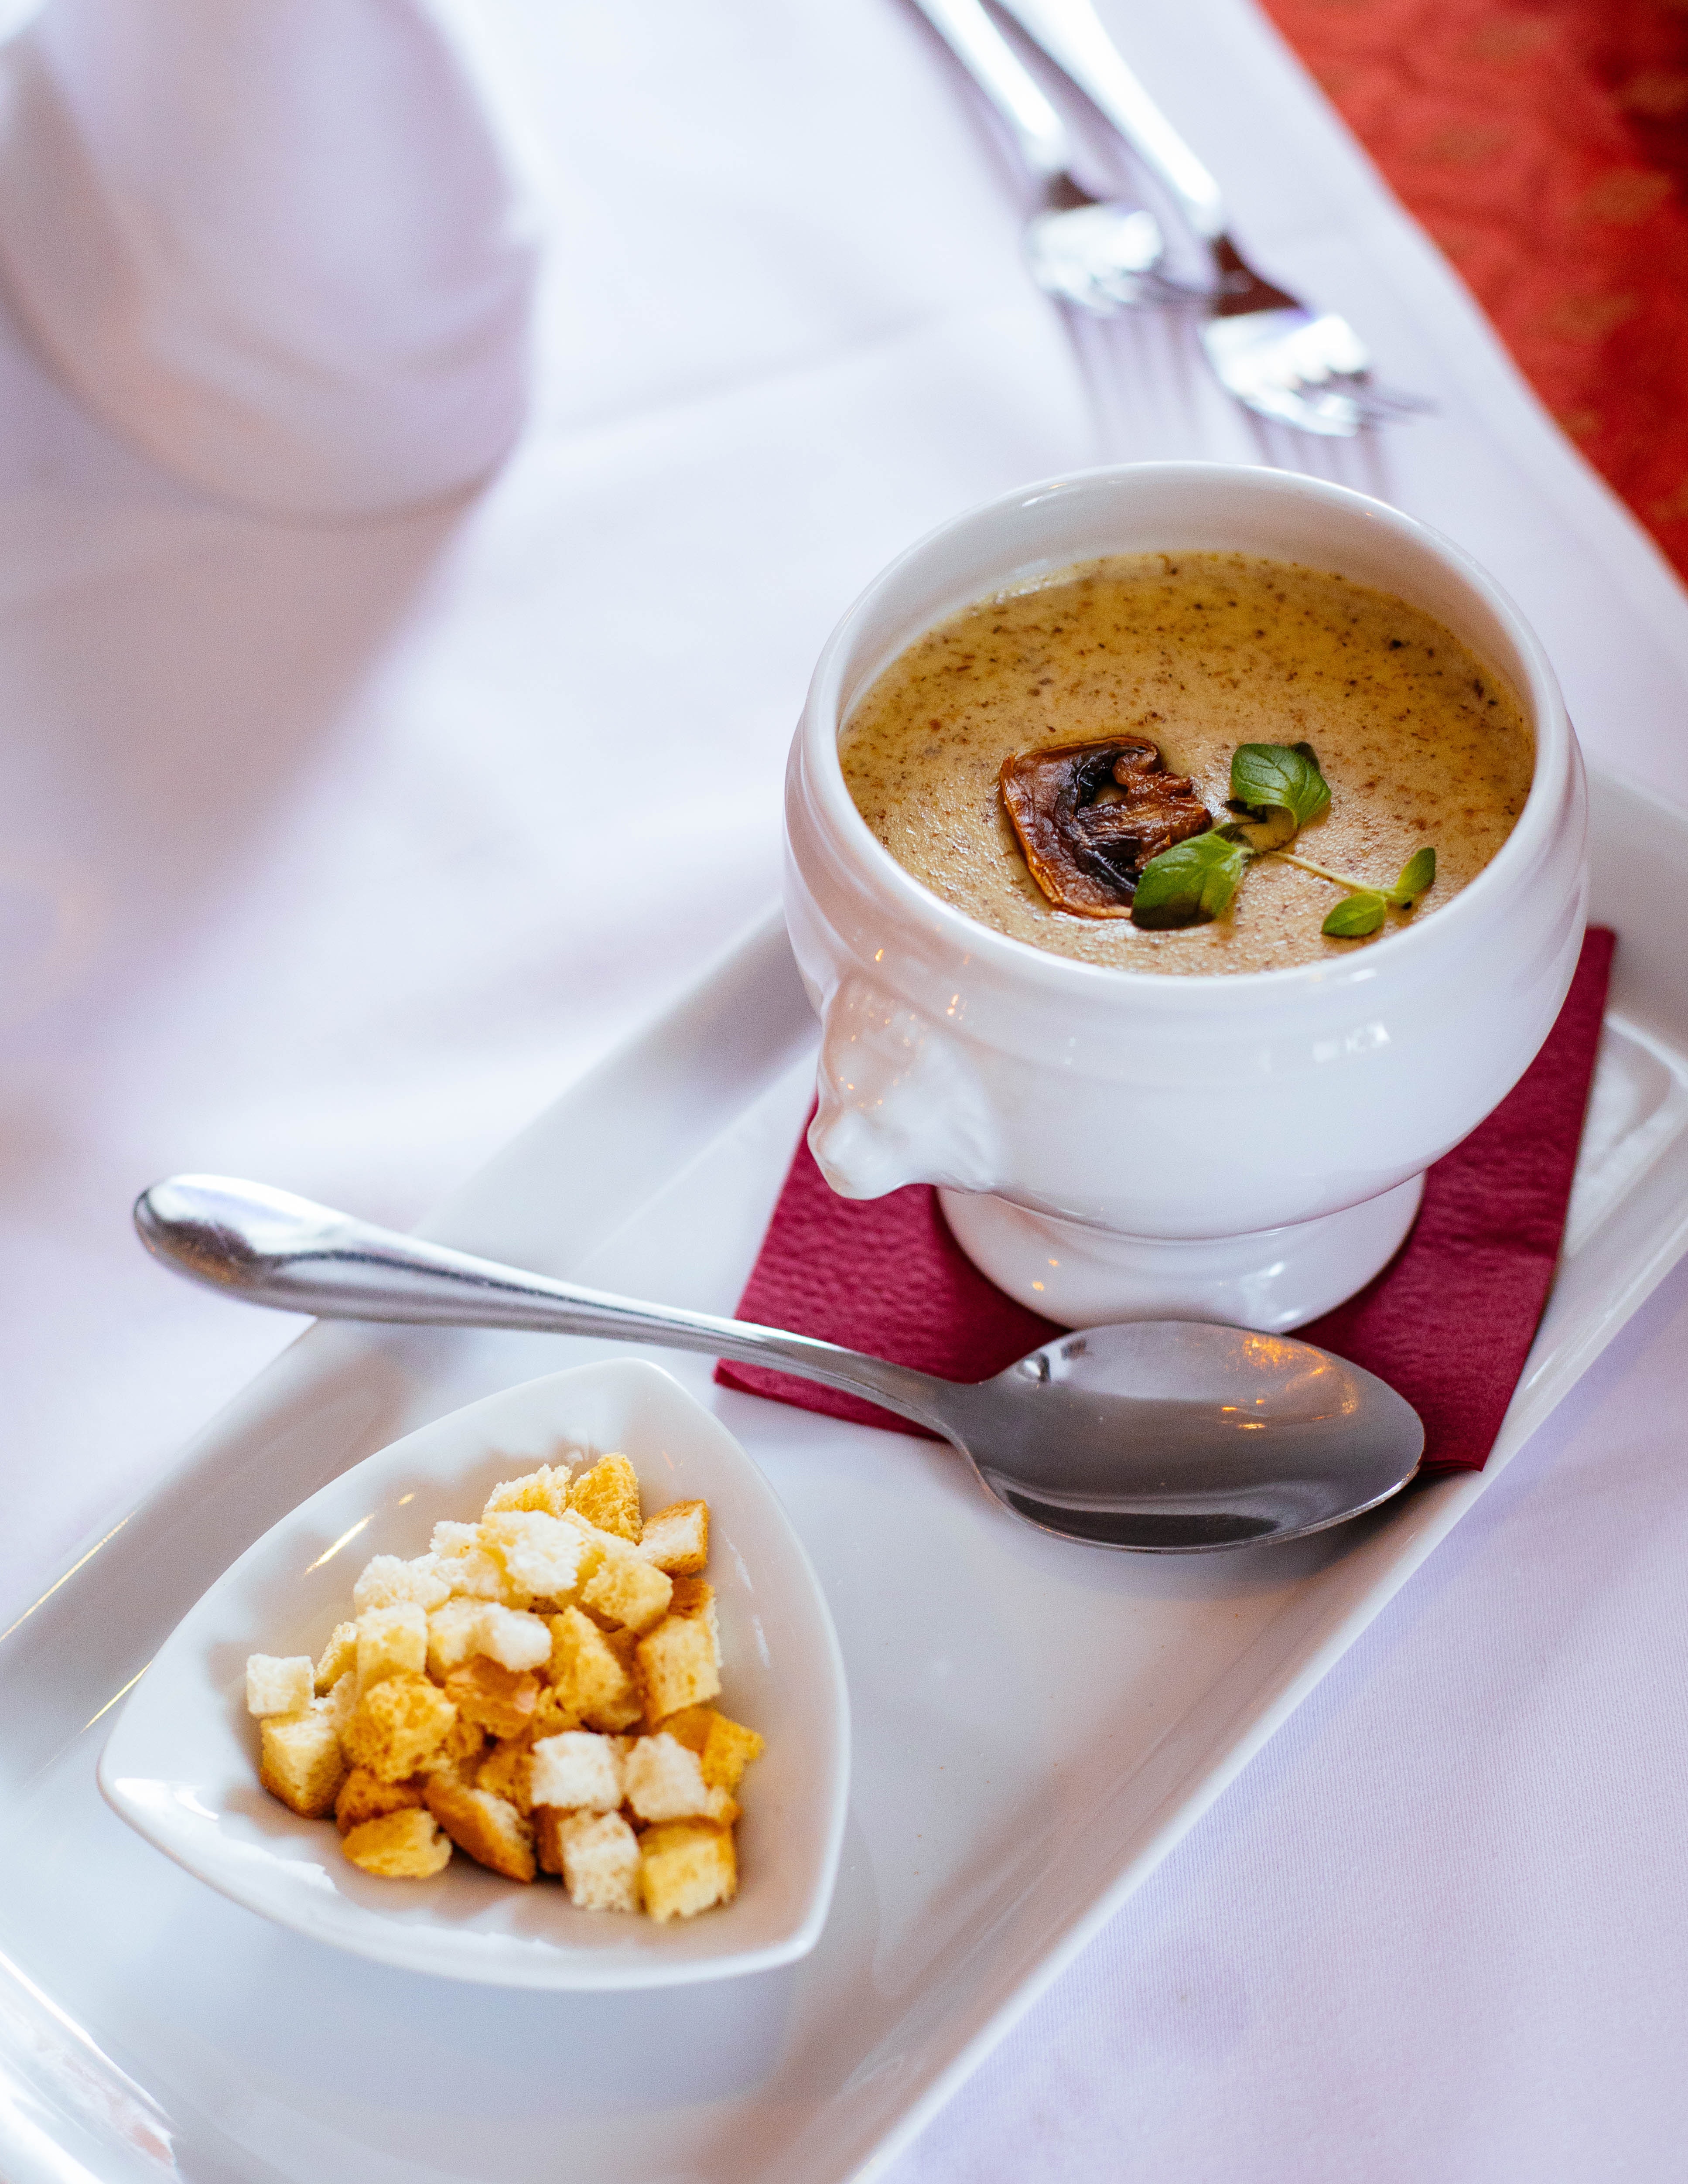
dish, food, cuisine, ingredient, comfort food, corn chowder, produce, chowder, vegetarian food, soup, breakfast, clam chowder, dessert